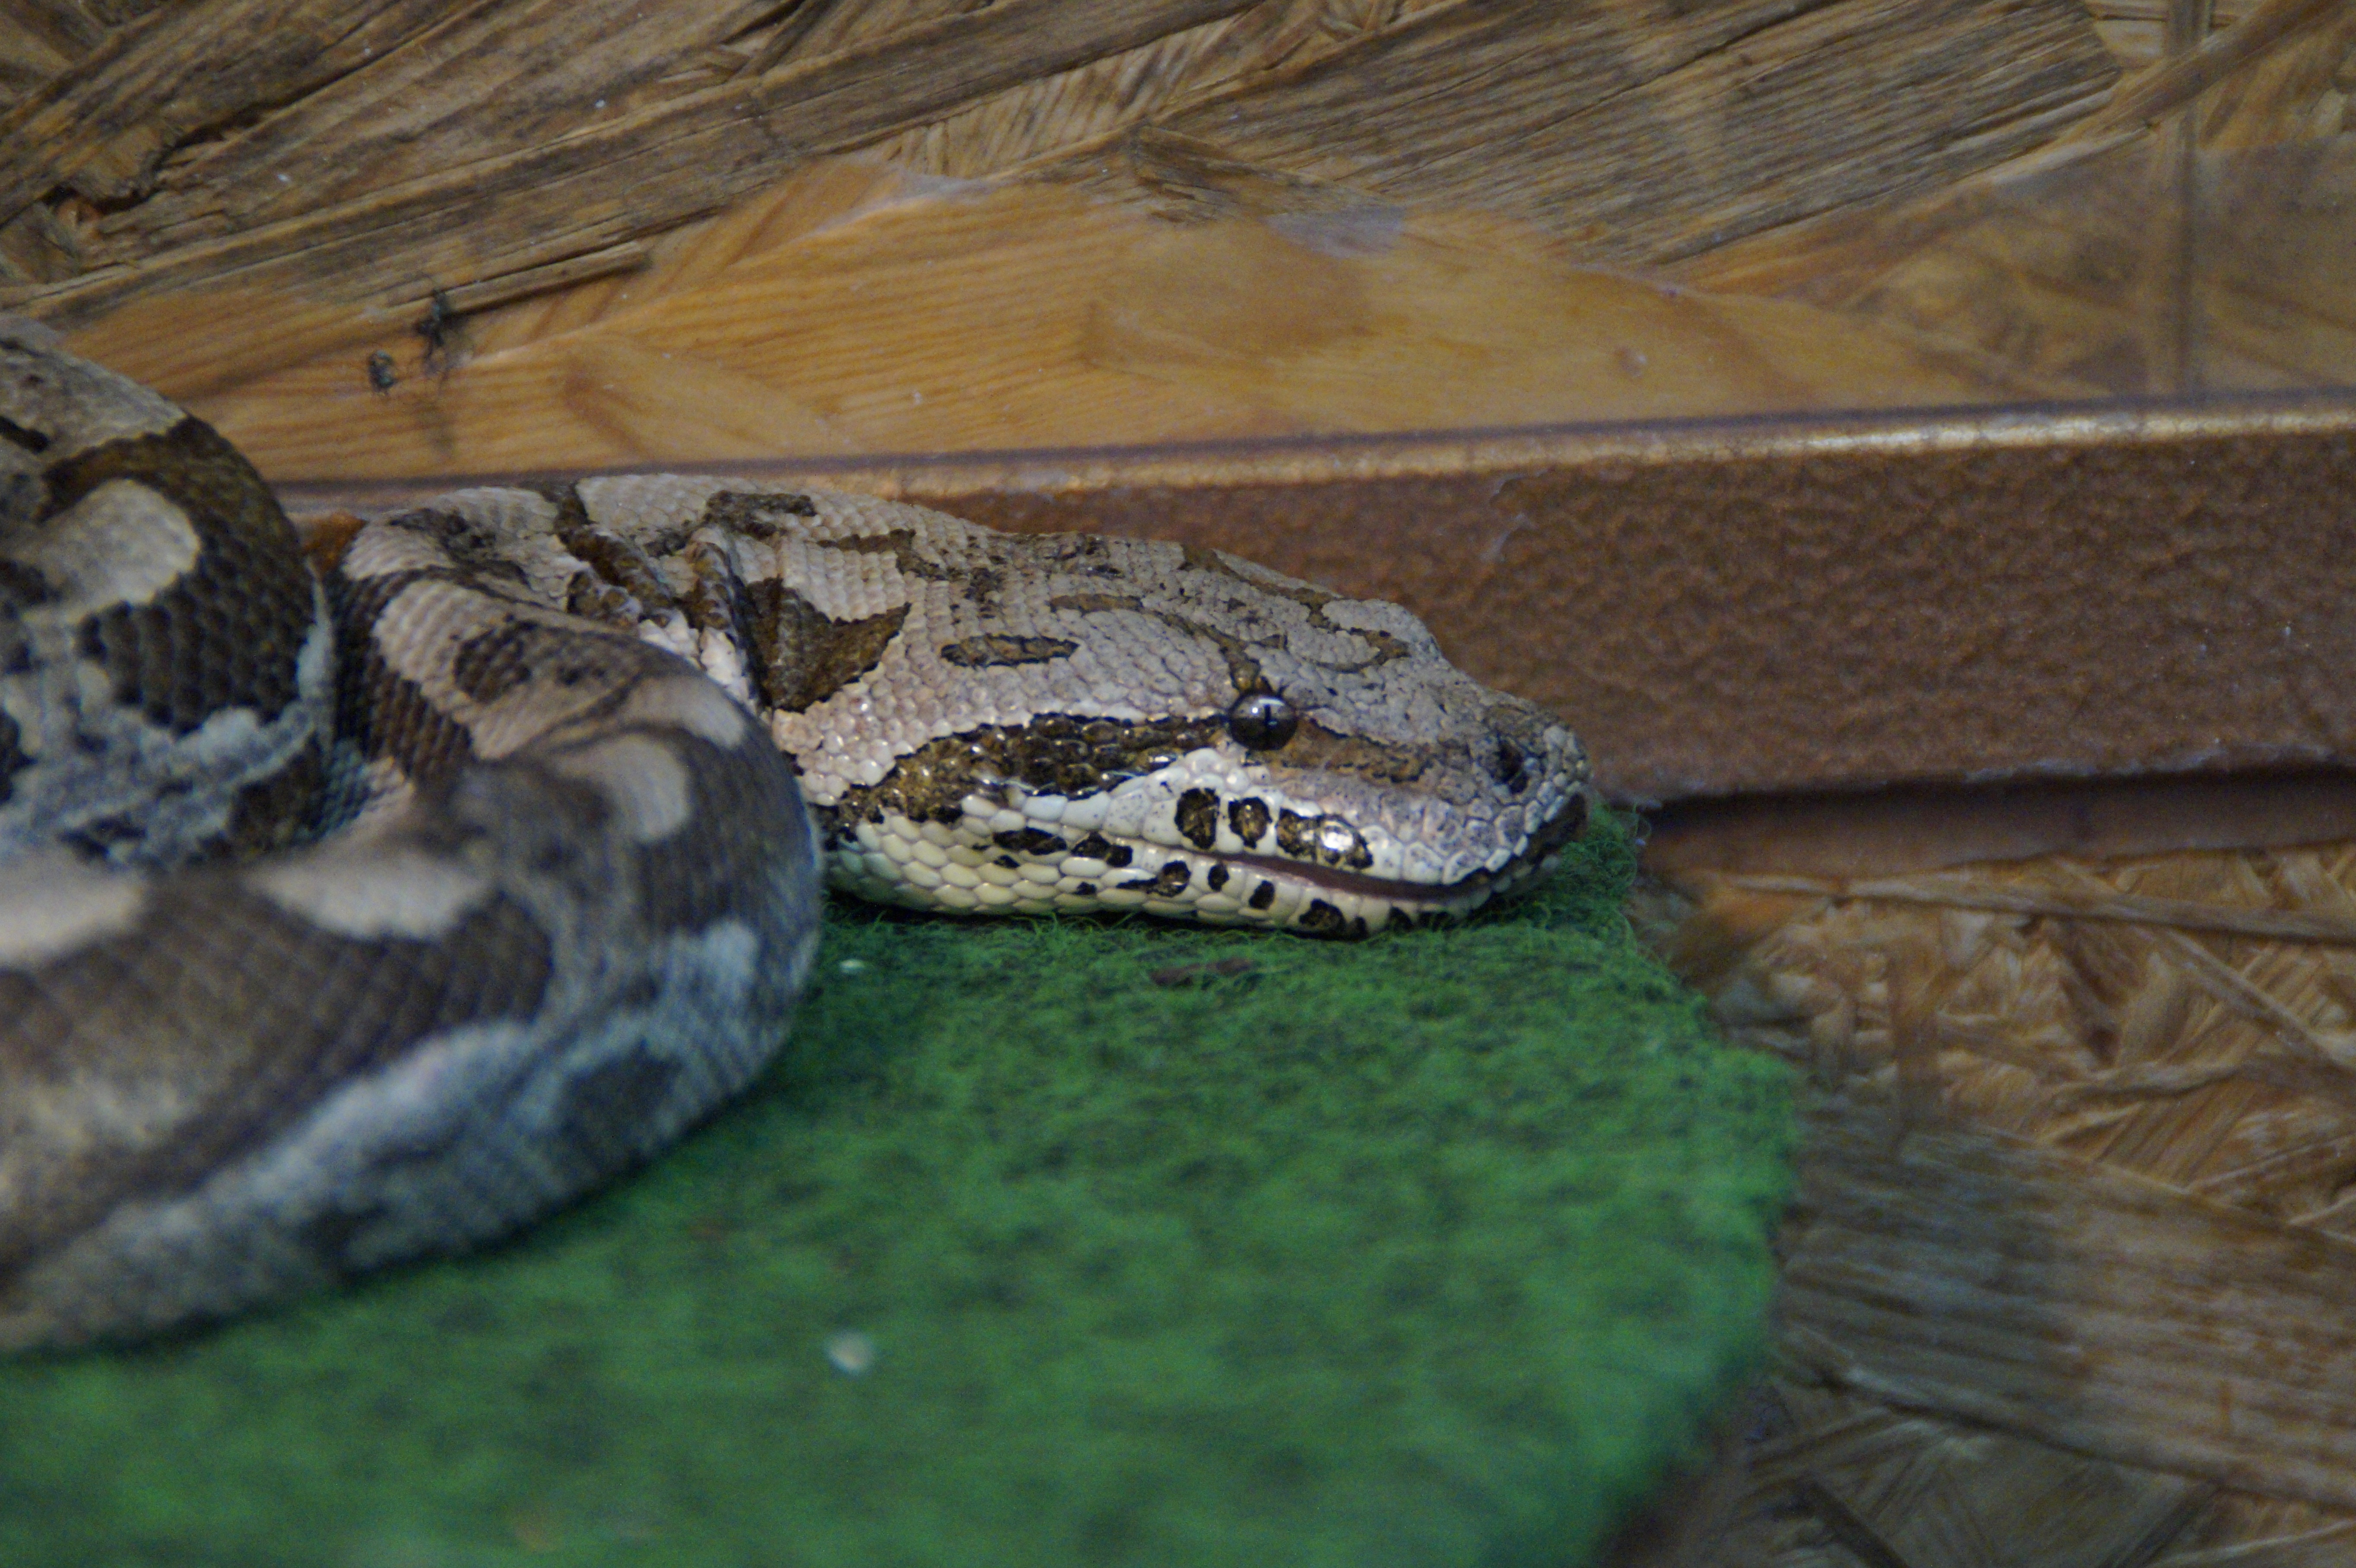
wildlife, portrait, reptile, scale, close, fauna, crocodile, head, snake, vertebrate, terrarium, animal world, terraristik, boa constrictor, scaled reptile, boas